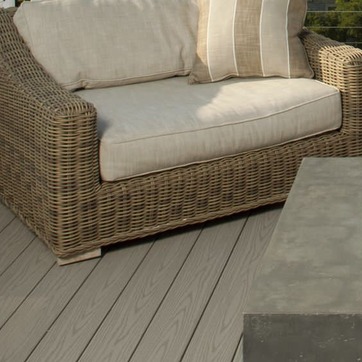
Material: other